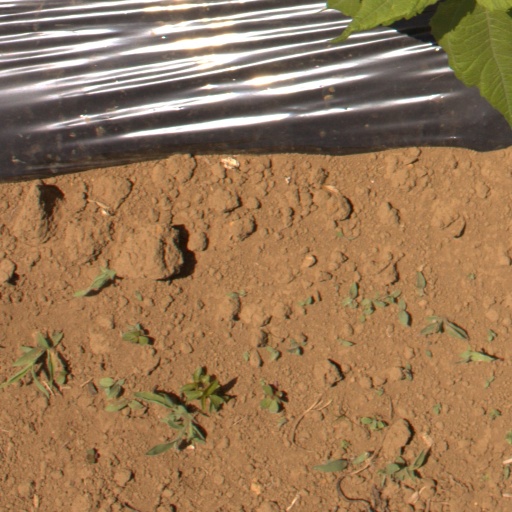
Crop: Jerusalem artichoke